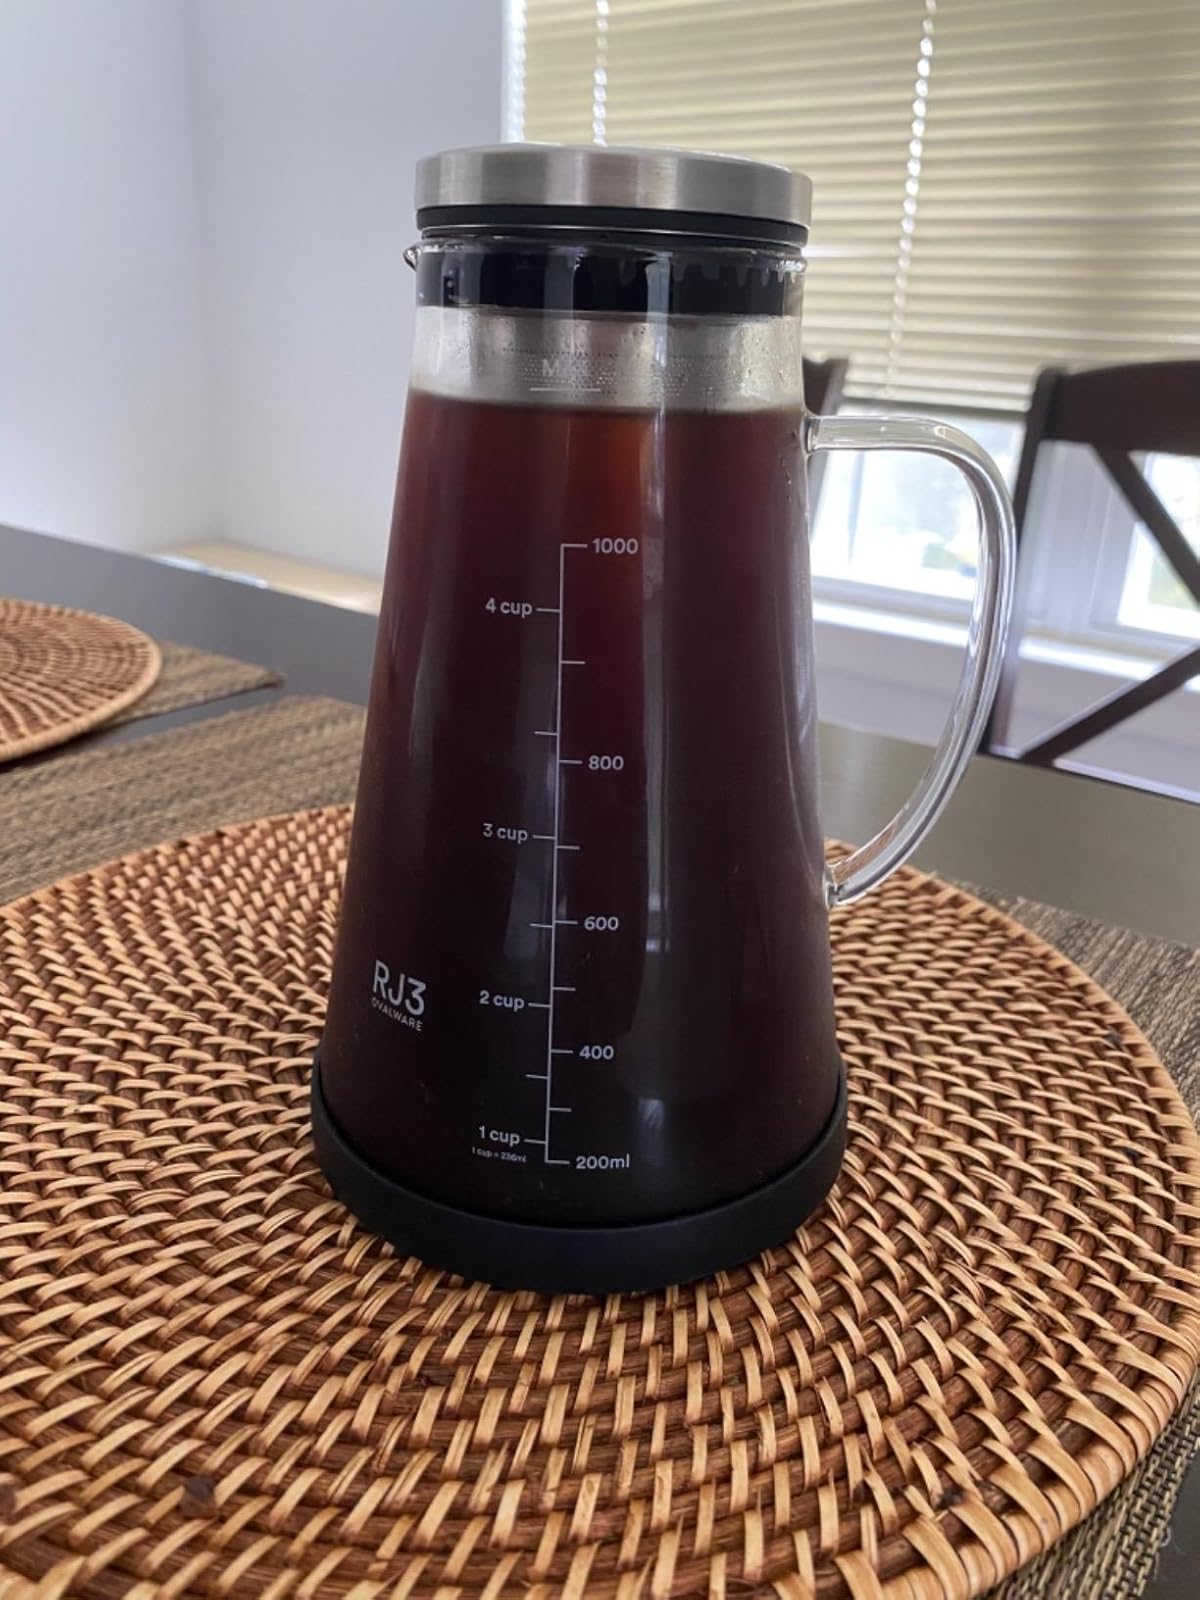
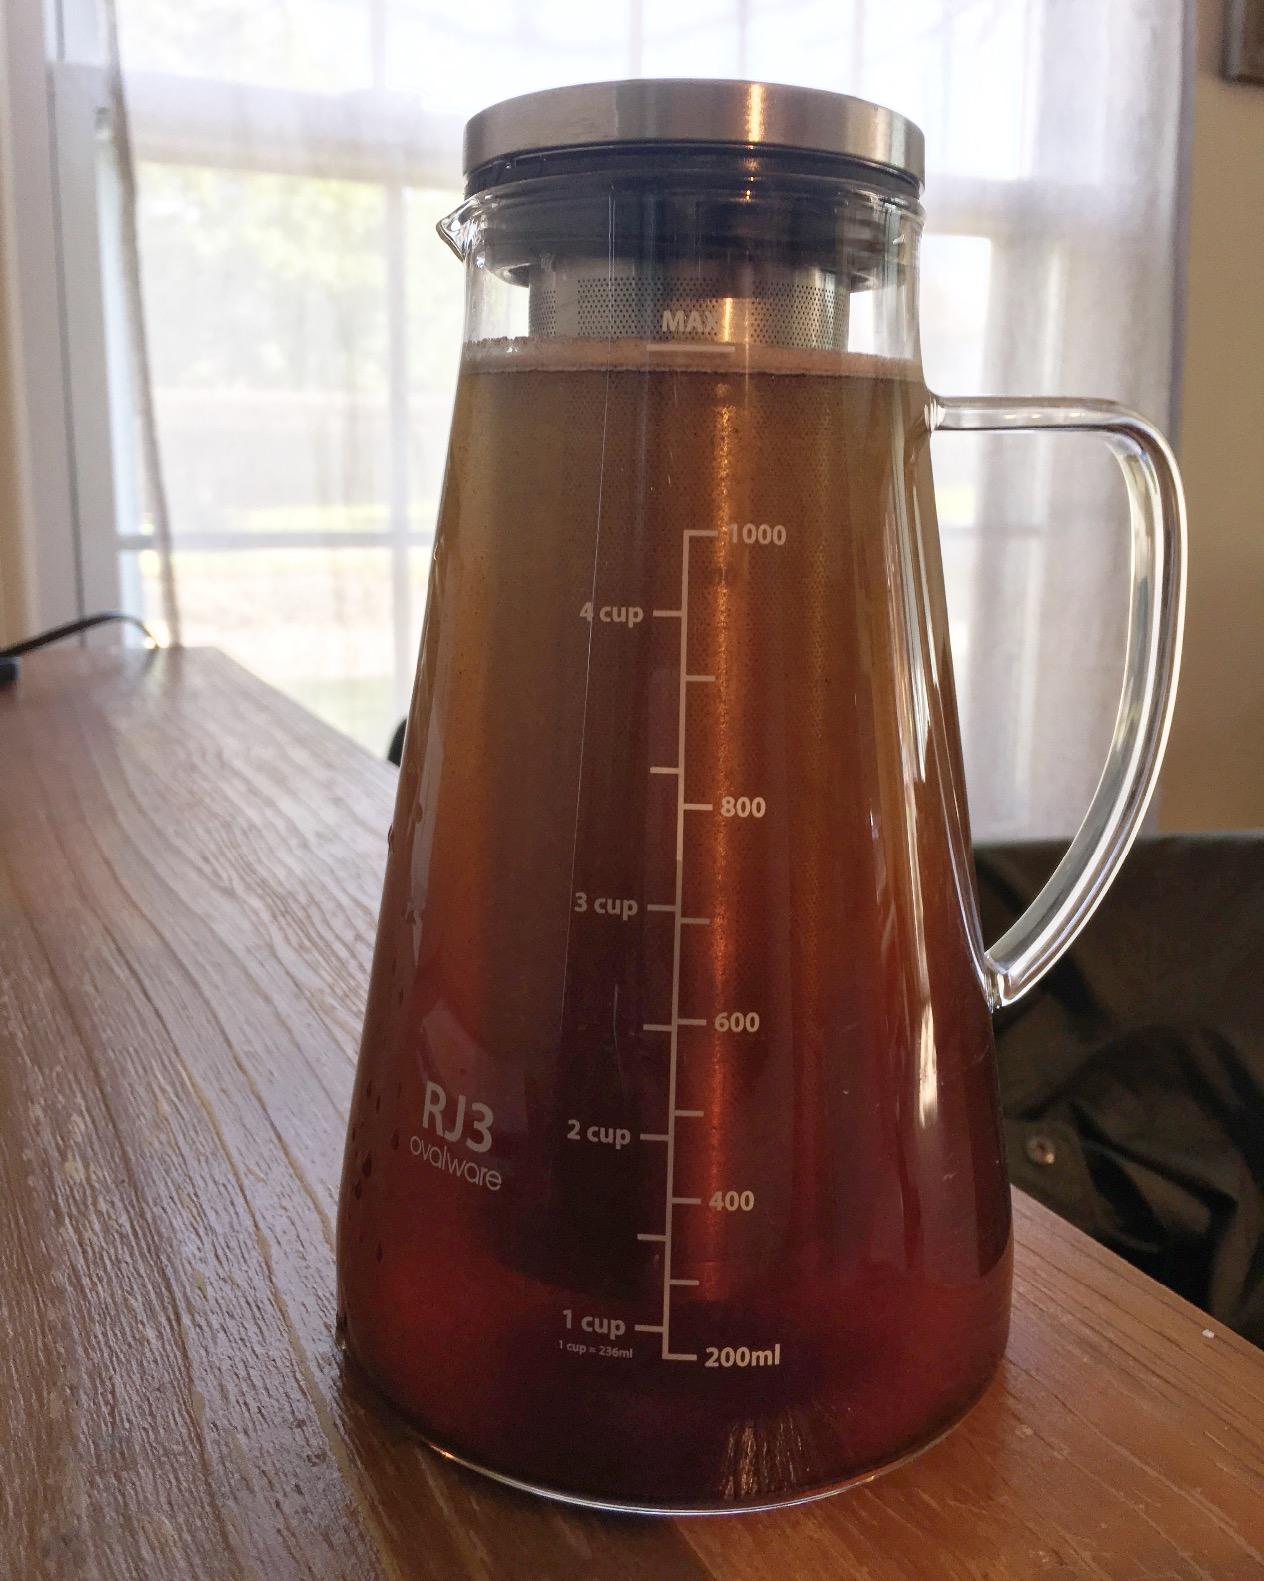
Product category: items_tea
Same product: yes